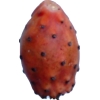
Label: cactus_fruit_red